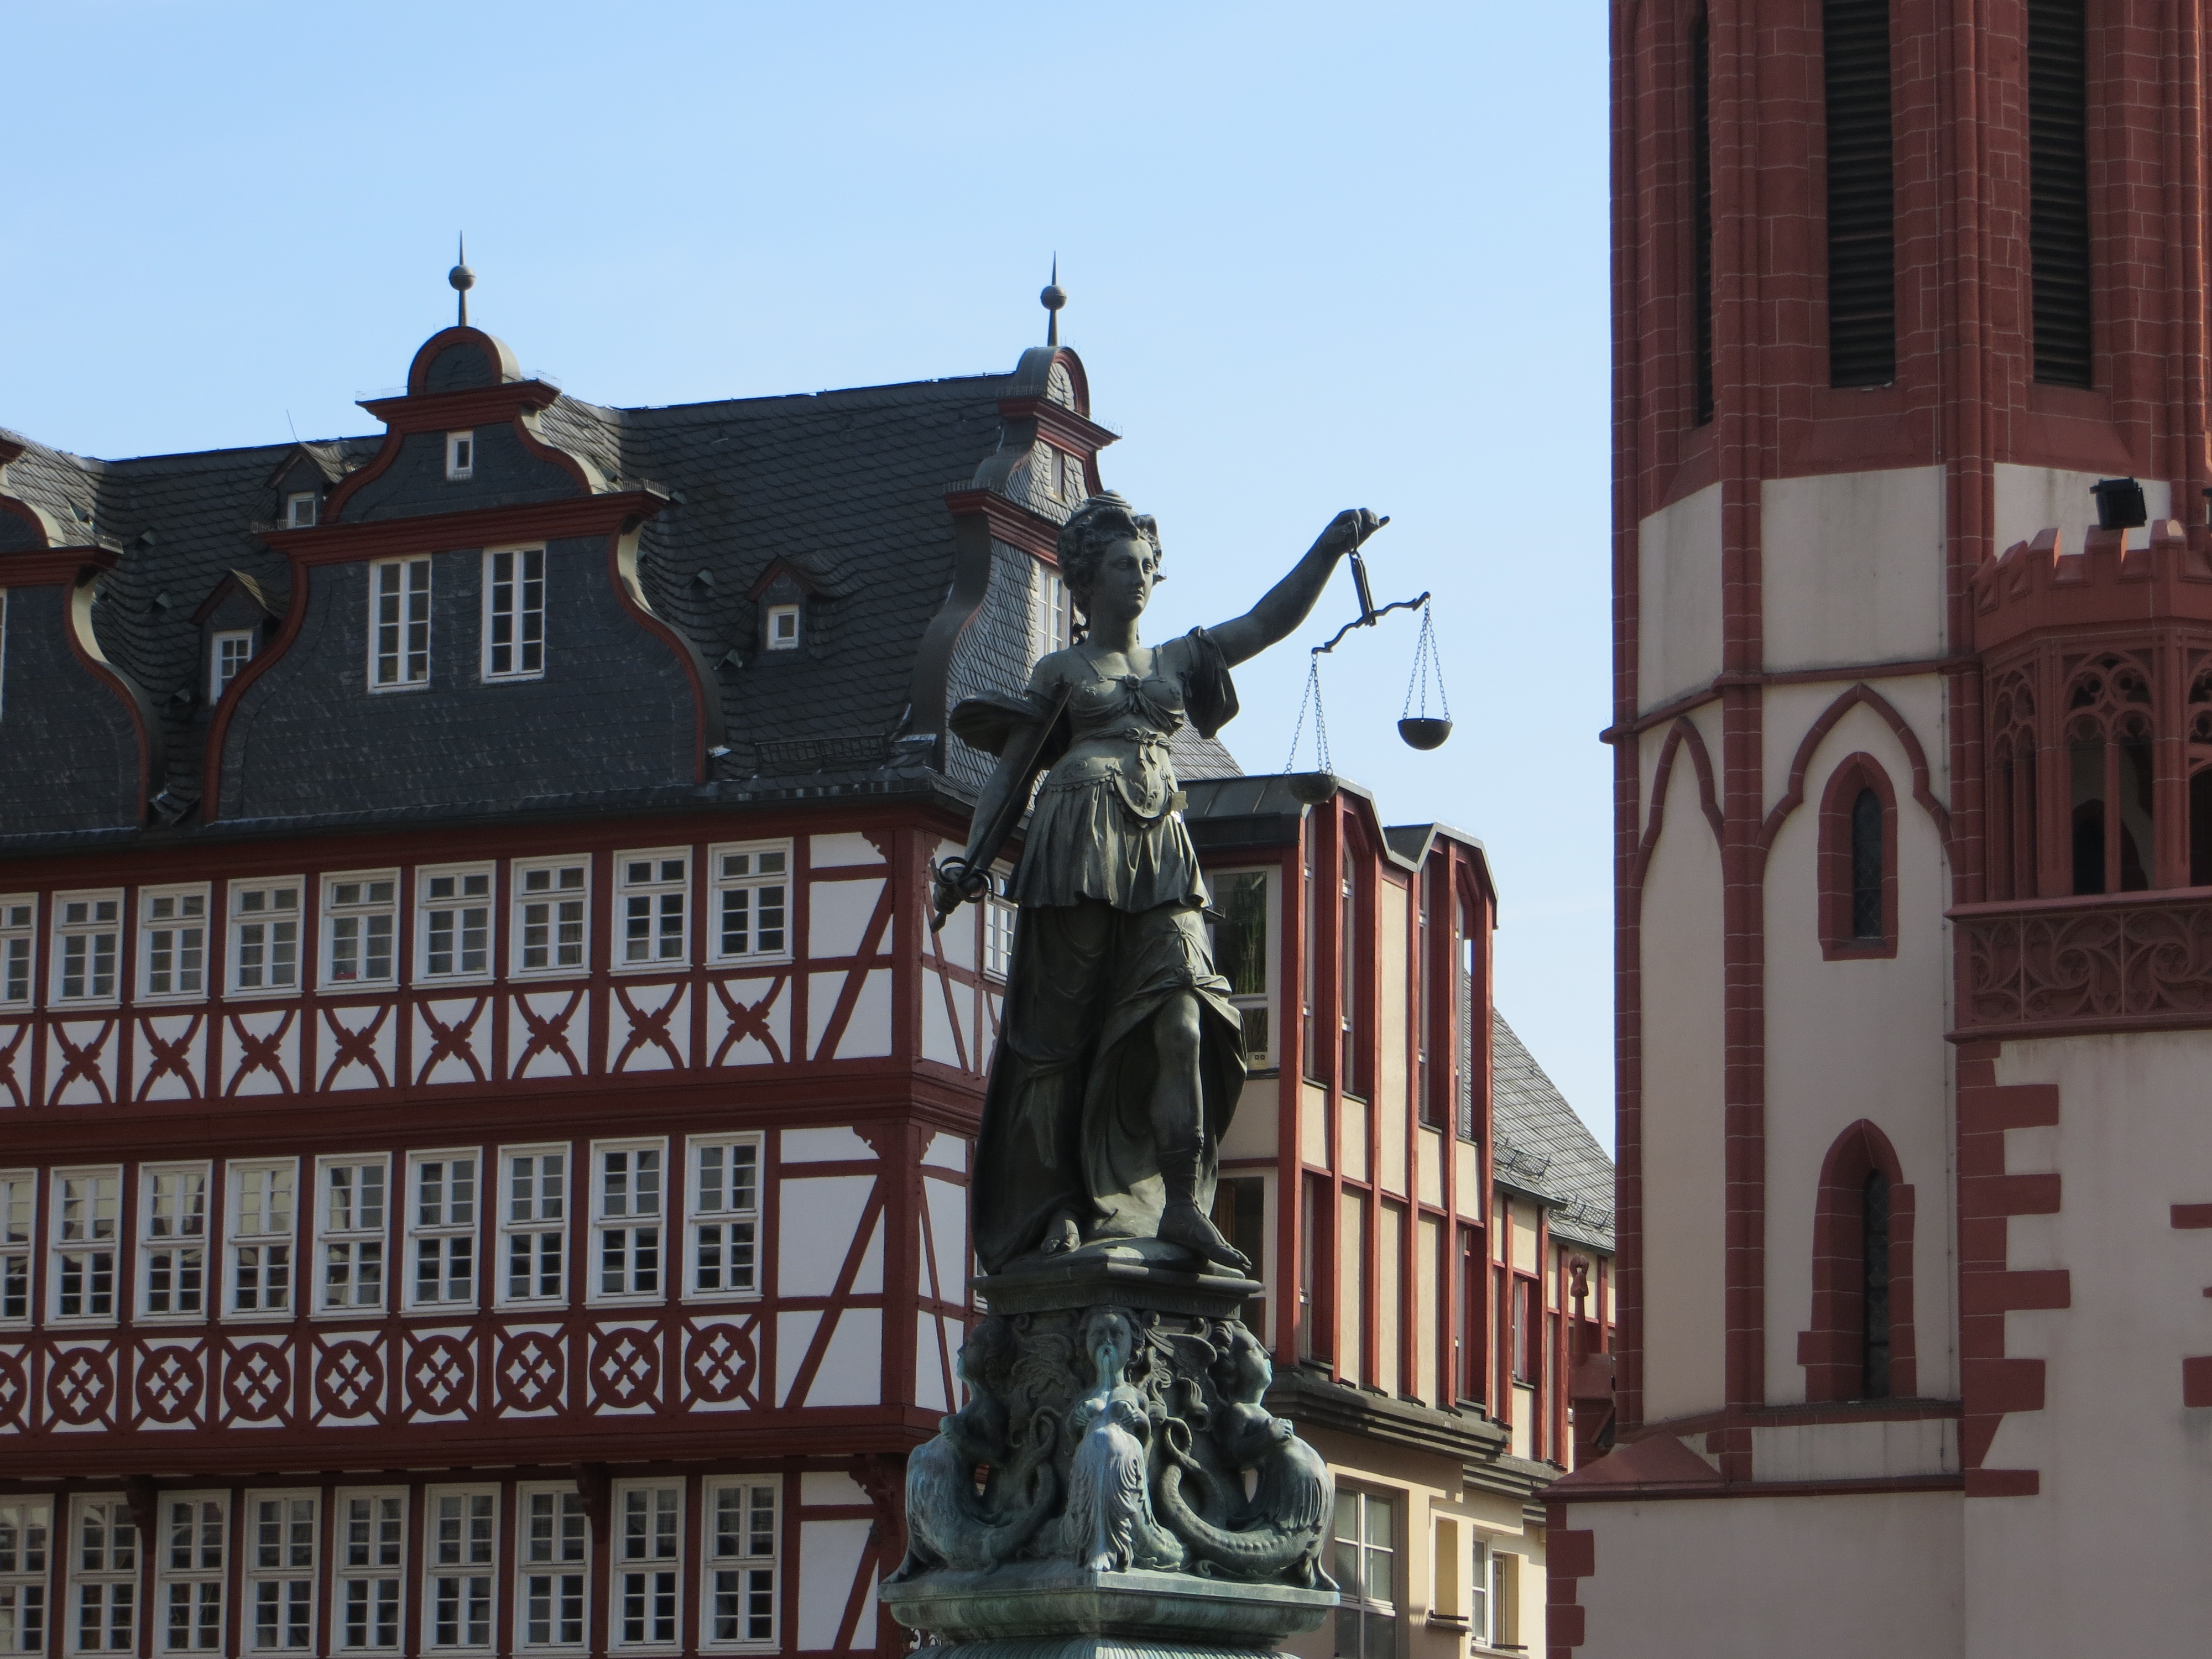
architecture, town, building, palace, city, monument, statue, landmark, facade, tourism, churches, frankfurt, truss